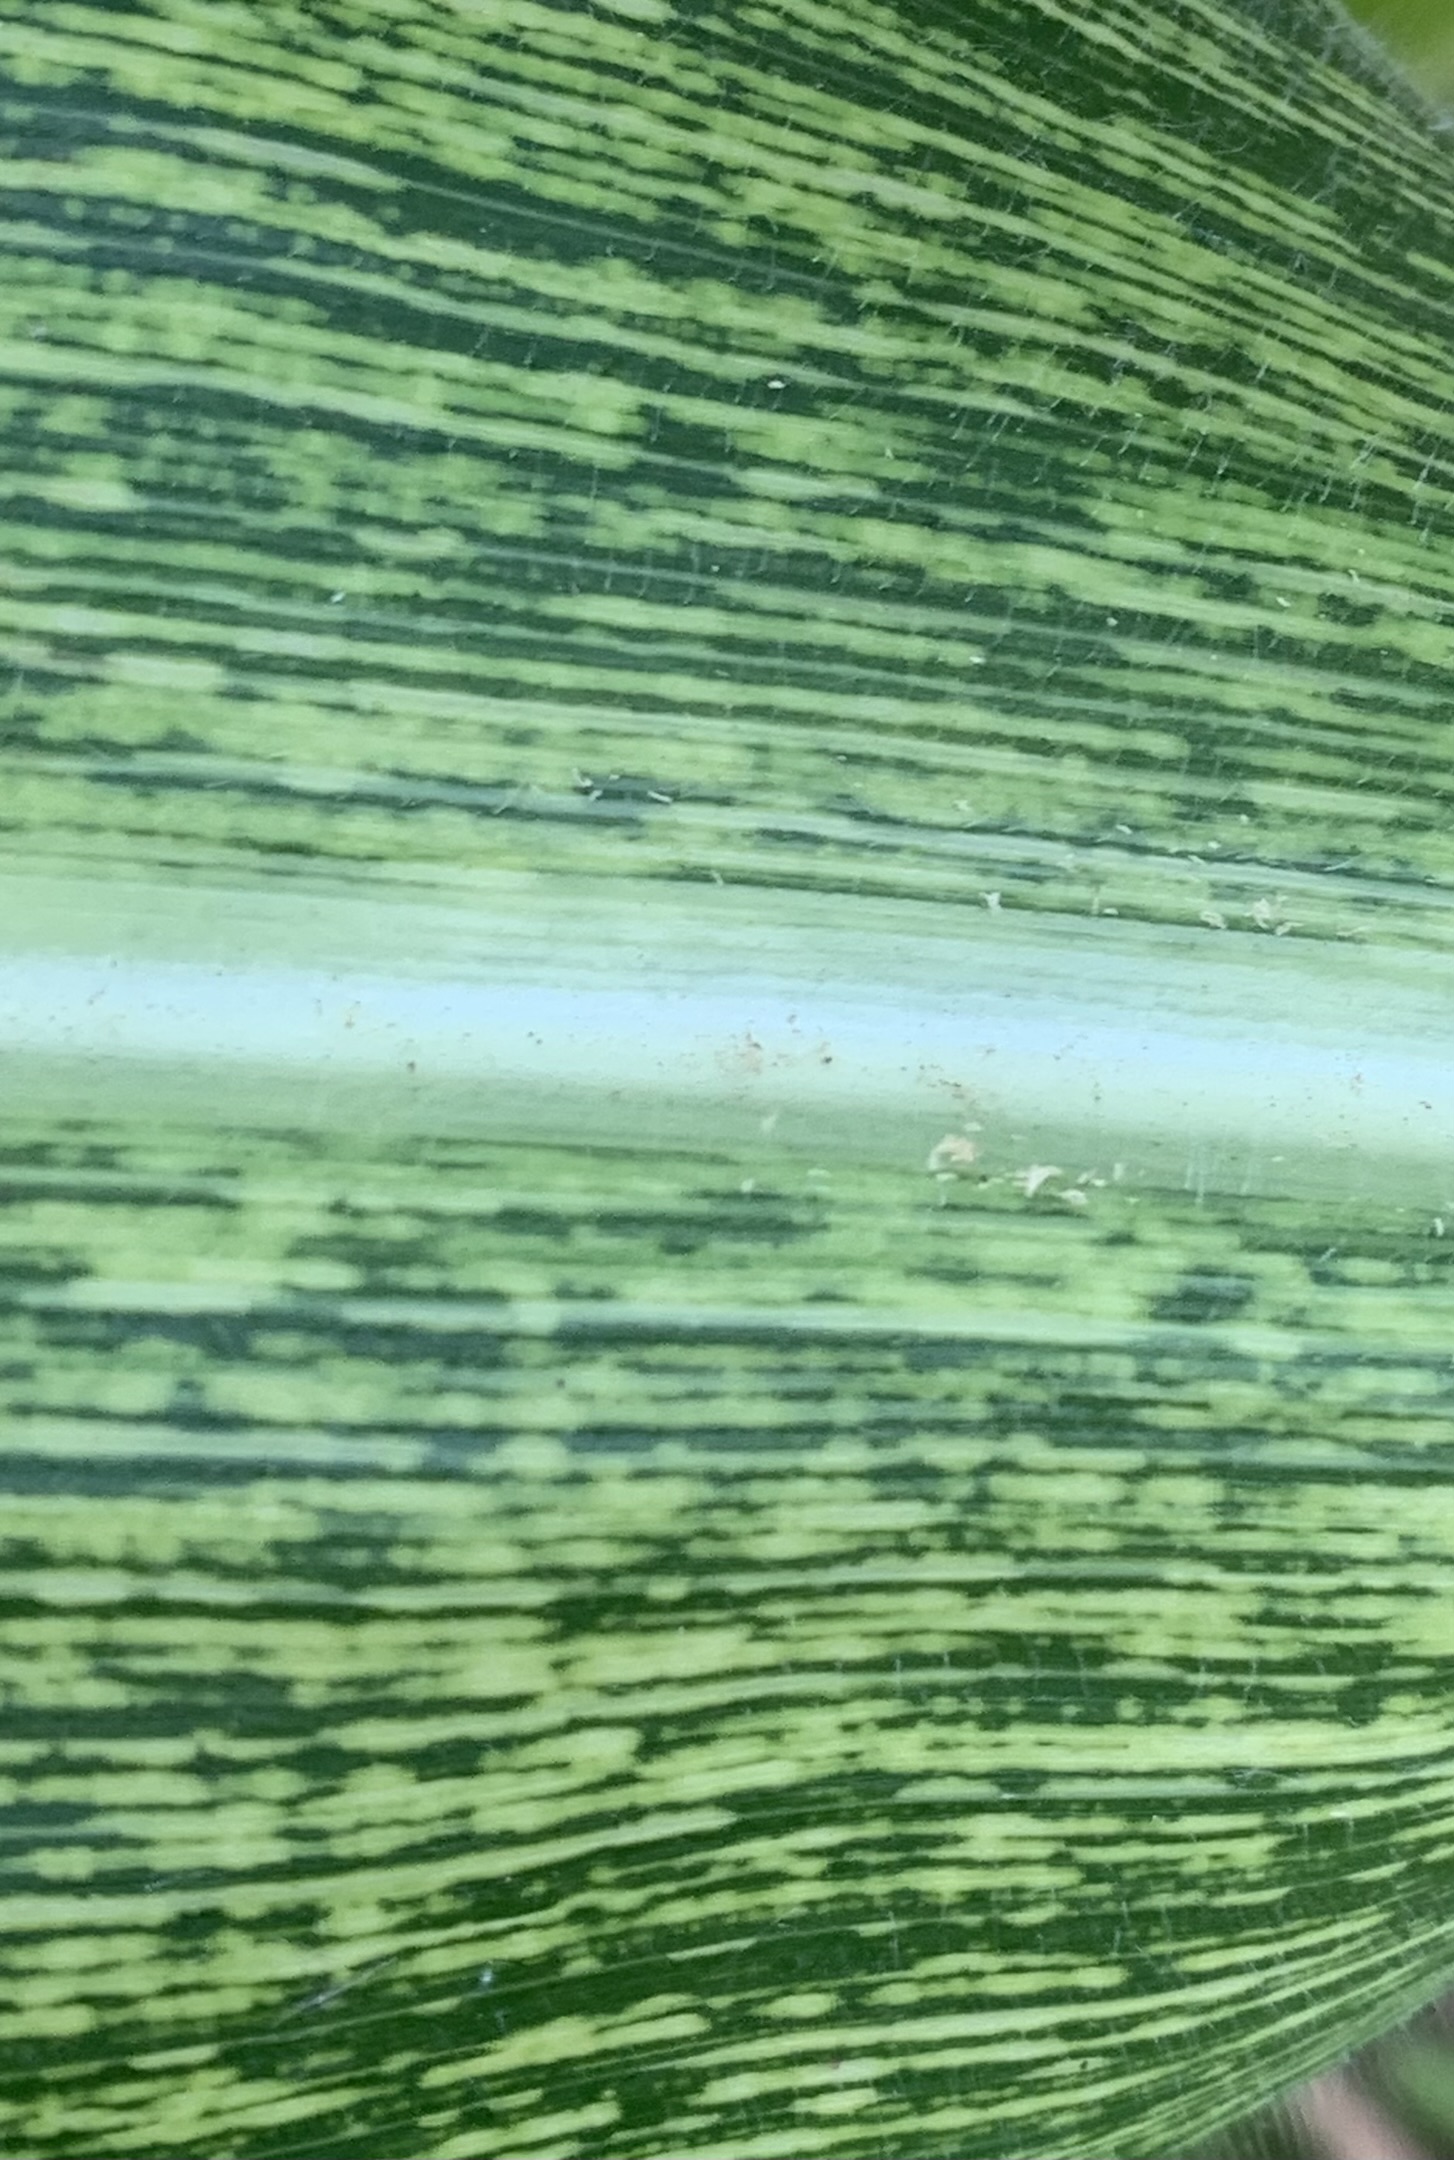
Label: MSV